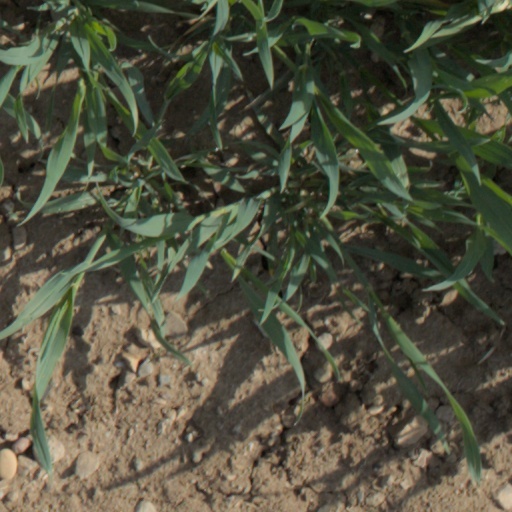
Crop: wheat